Ki Hajar Dewantara

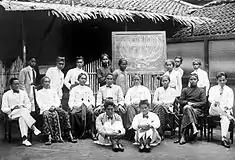
Teachers at the Taman Siswa school in Jogjakarta.

In 1913, the Dutch East Indies government sought to collect money to fund the centennial anniversary of Dutch independence from France in 1813. The donations were drawn from Dutch East Indies citizens, which also included the "bumiputera" (indigenous people). This decision ignited critical opposition and negative reactions from pro-independence nationalists, including Soewardi. He wrote several critical columns, such as ""Een maar ook voor Allen Allen voor Een"" or "One for All, All for One". However, the most famous piece of Ki Hadjar Dewantara's column is "If I were a Dutchman" (""Als ik eens Nederlander was""), printed in "De Expres" newspaper on 13 July 1913. This article fiercely criticized the colonial government of the Dutch East Indies. The citation of his writing is as followsː